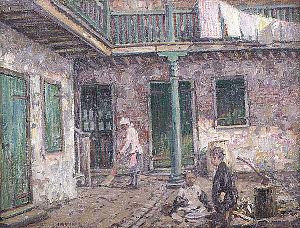
Wilson Irvine, né le 28 février 1869 à Byron dans l'état de l'Illinois et décédé le 21 août 1936 à Lyme dans l'état du Connecticut aux États-Unis, est un peintre impressionniste américain. Membre de la colonie artistique d'Old Lyme et peintre notoire de la ville de Chicago à ses débuts, il est notamment connu pour ses peintures de paysages de la région de la Nouvelle-Angleterre réalisé dans le style de l'école de Barbizon, l'American Barbizon School, et pour sa maîtrise de la lumière et de la texture.